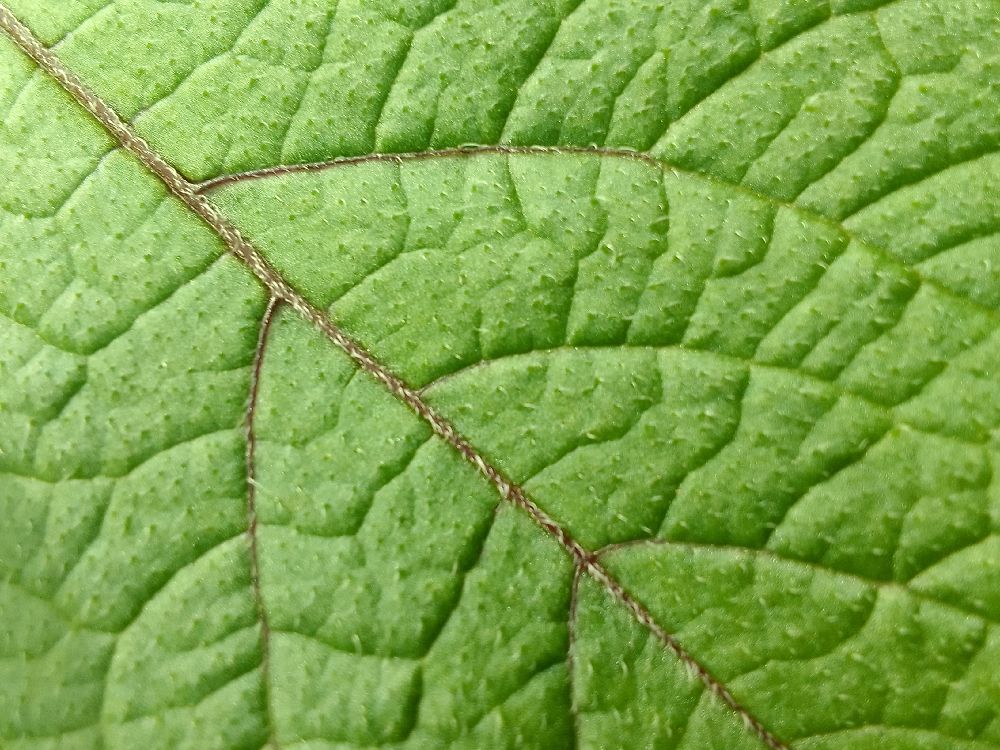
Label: Healthy